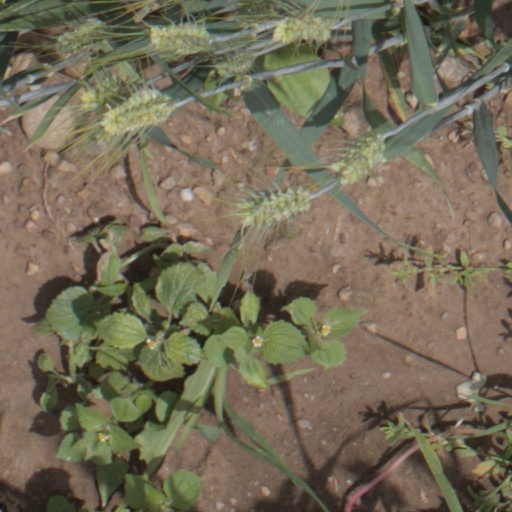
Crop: wheat